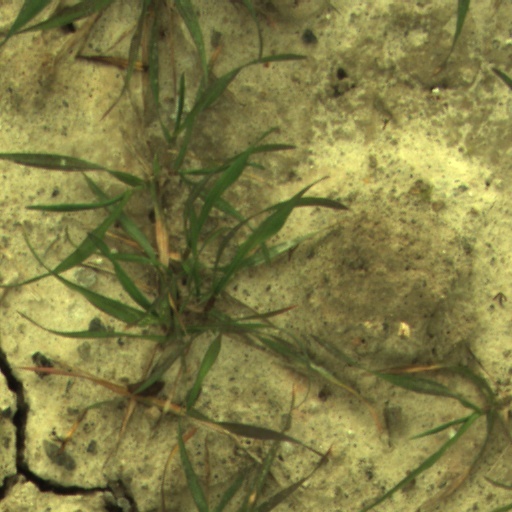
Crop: wheat